General Post Office

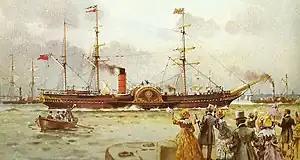
, a transatlantic paddle steamer of the British and North American Royal Mail Steam Packet Company, in 1840.

In 1680 William Dockwra and Robert Murray founded the 'Penny Post', which enabled letters and parcels to be sent cheaply to and from destinations in and around London. A flat fee of a penny was charged for sending letters or parcels up to a pound in weight within an area comprising the City of London, the City of Westminster and the Borough of Southwark; while two-pence was charged for items posted or delivered in the surrounding 'country' area (which included places such as Hackney, Newington, Lambeth and Islington). The Penny Post letter-carriers operated from seven main sorting offices around London, which were supplemented by between four and five hundred 'receiving houses' in all the principal streets in the area, where members of the public could post items. (Prior to the establishment of the Penny Post, the only location where letters could be posted in London was the General Letter Office in Lombard Street.) The receiving-houses were often found in public houses, coffee houses or other retail premises. Deliveries were made six or eight times a day in central London (and a minimum of four times a day in the outskirts).